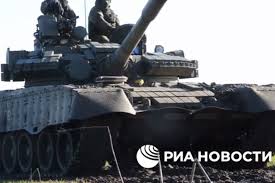
Label: Tank